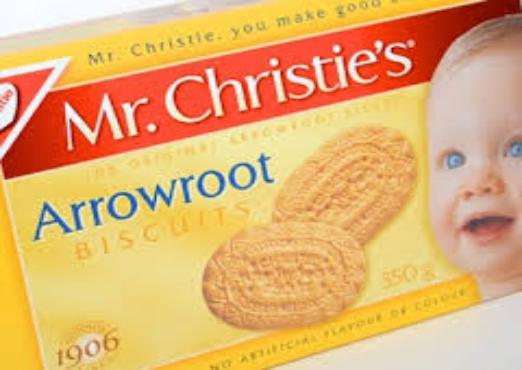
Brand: Arrowroot biscuits
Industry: Food